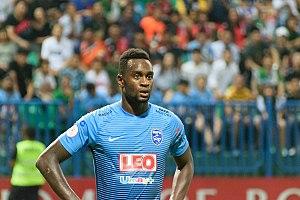
Frédéric Mendy est un joueur de football international bissaoguinéen né le 18 novembre 1988 à Paris. Il évolue au poste d'attaquant.